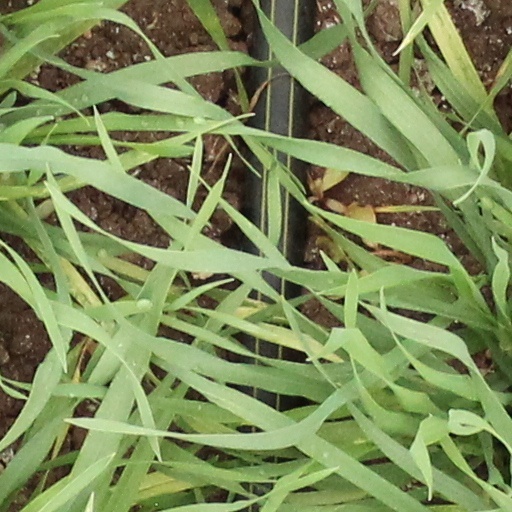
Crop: wheat